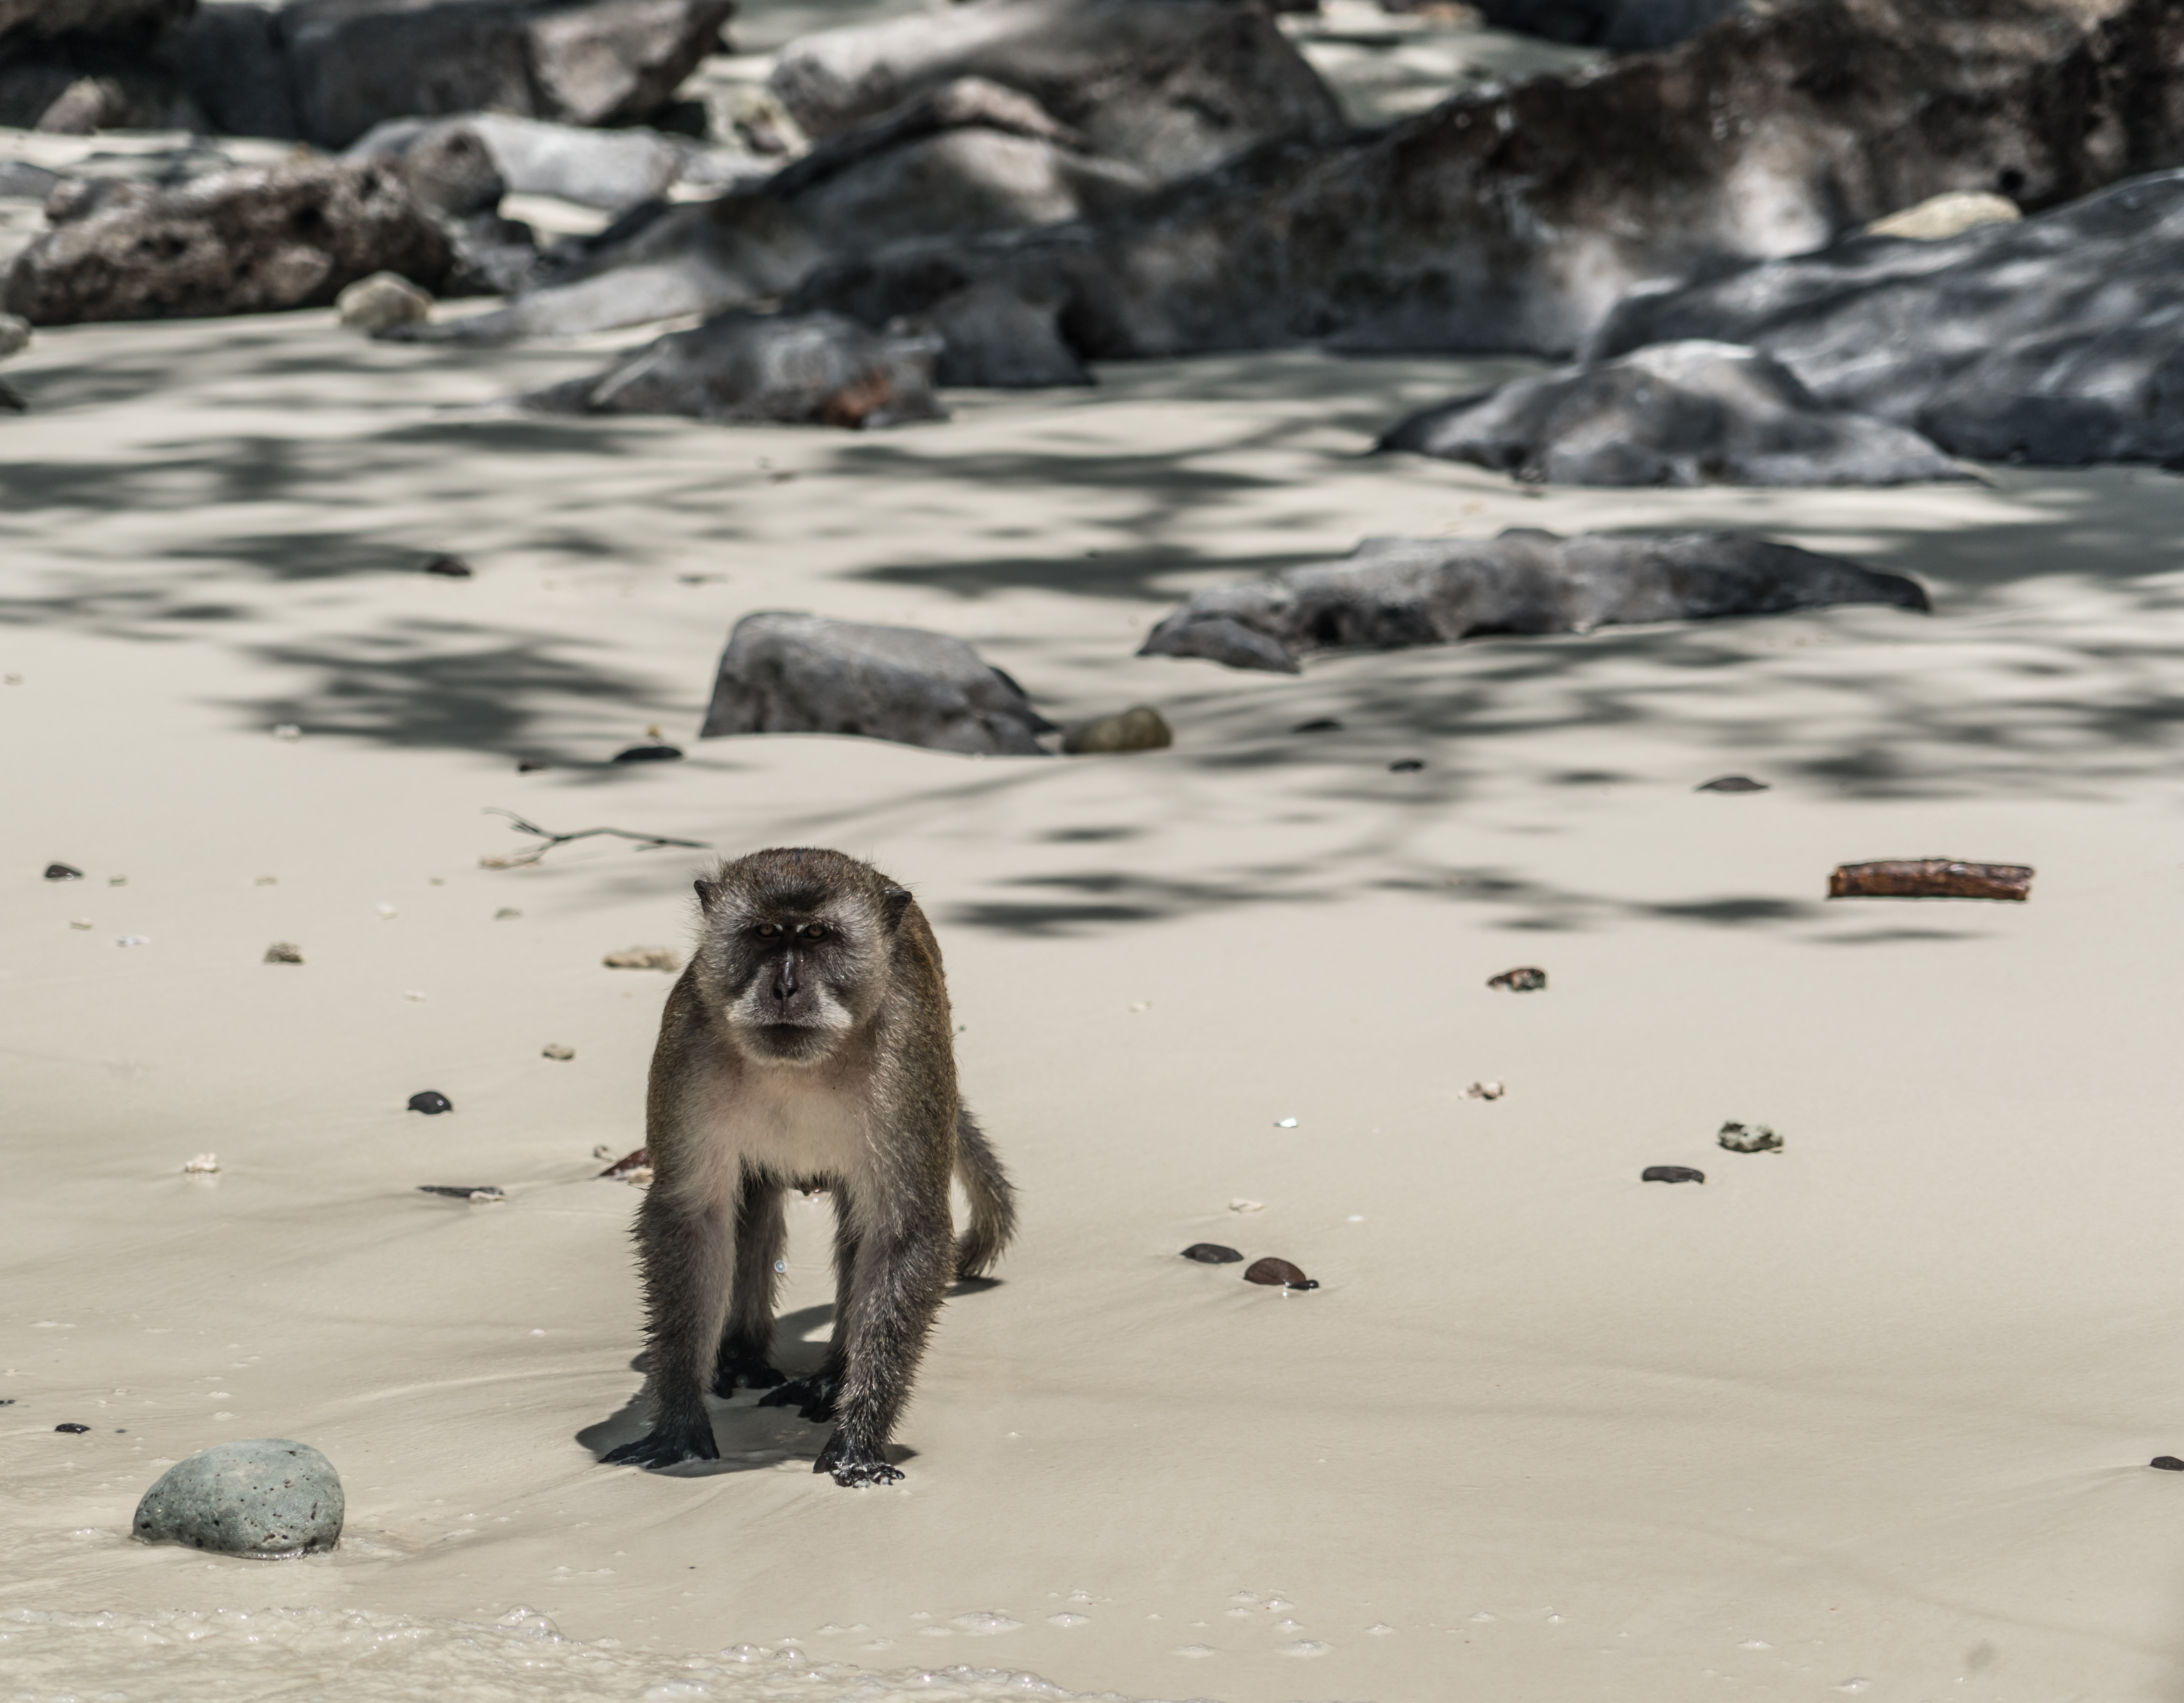
beach, landscape, sea, water, nature, outdoor, sky, summer, vacation, travel, coastline, wildlife, paradise, tropical, seascape, holiday, island, mammal, asia, blue, arctic, tourism, fauna, primate, thailand, seals, exotic, andaman, destination, phuket, koh phi phi, island tour, wild monkey